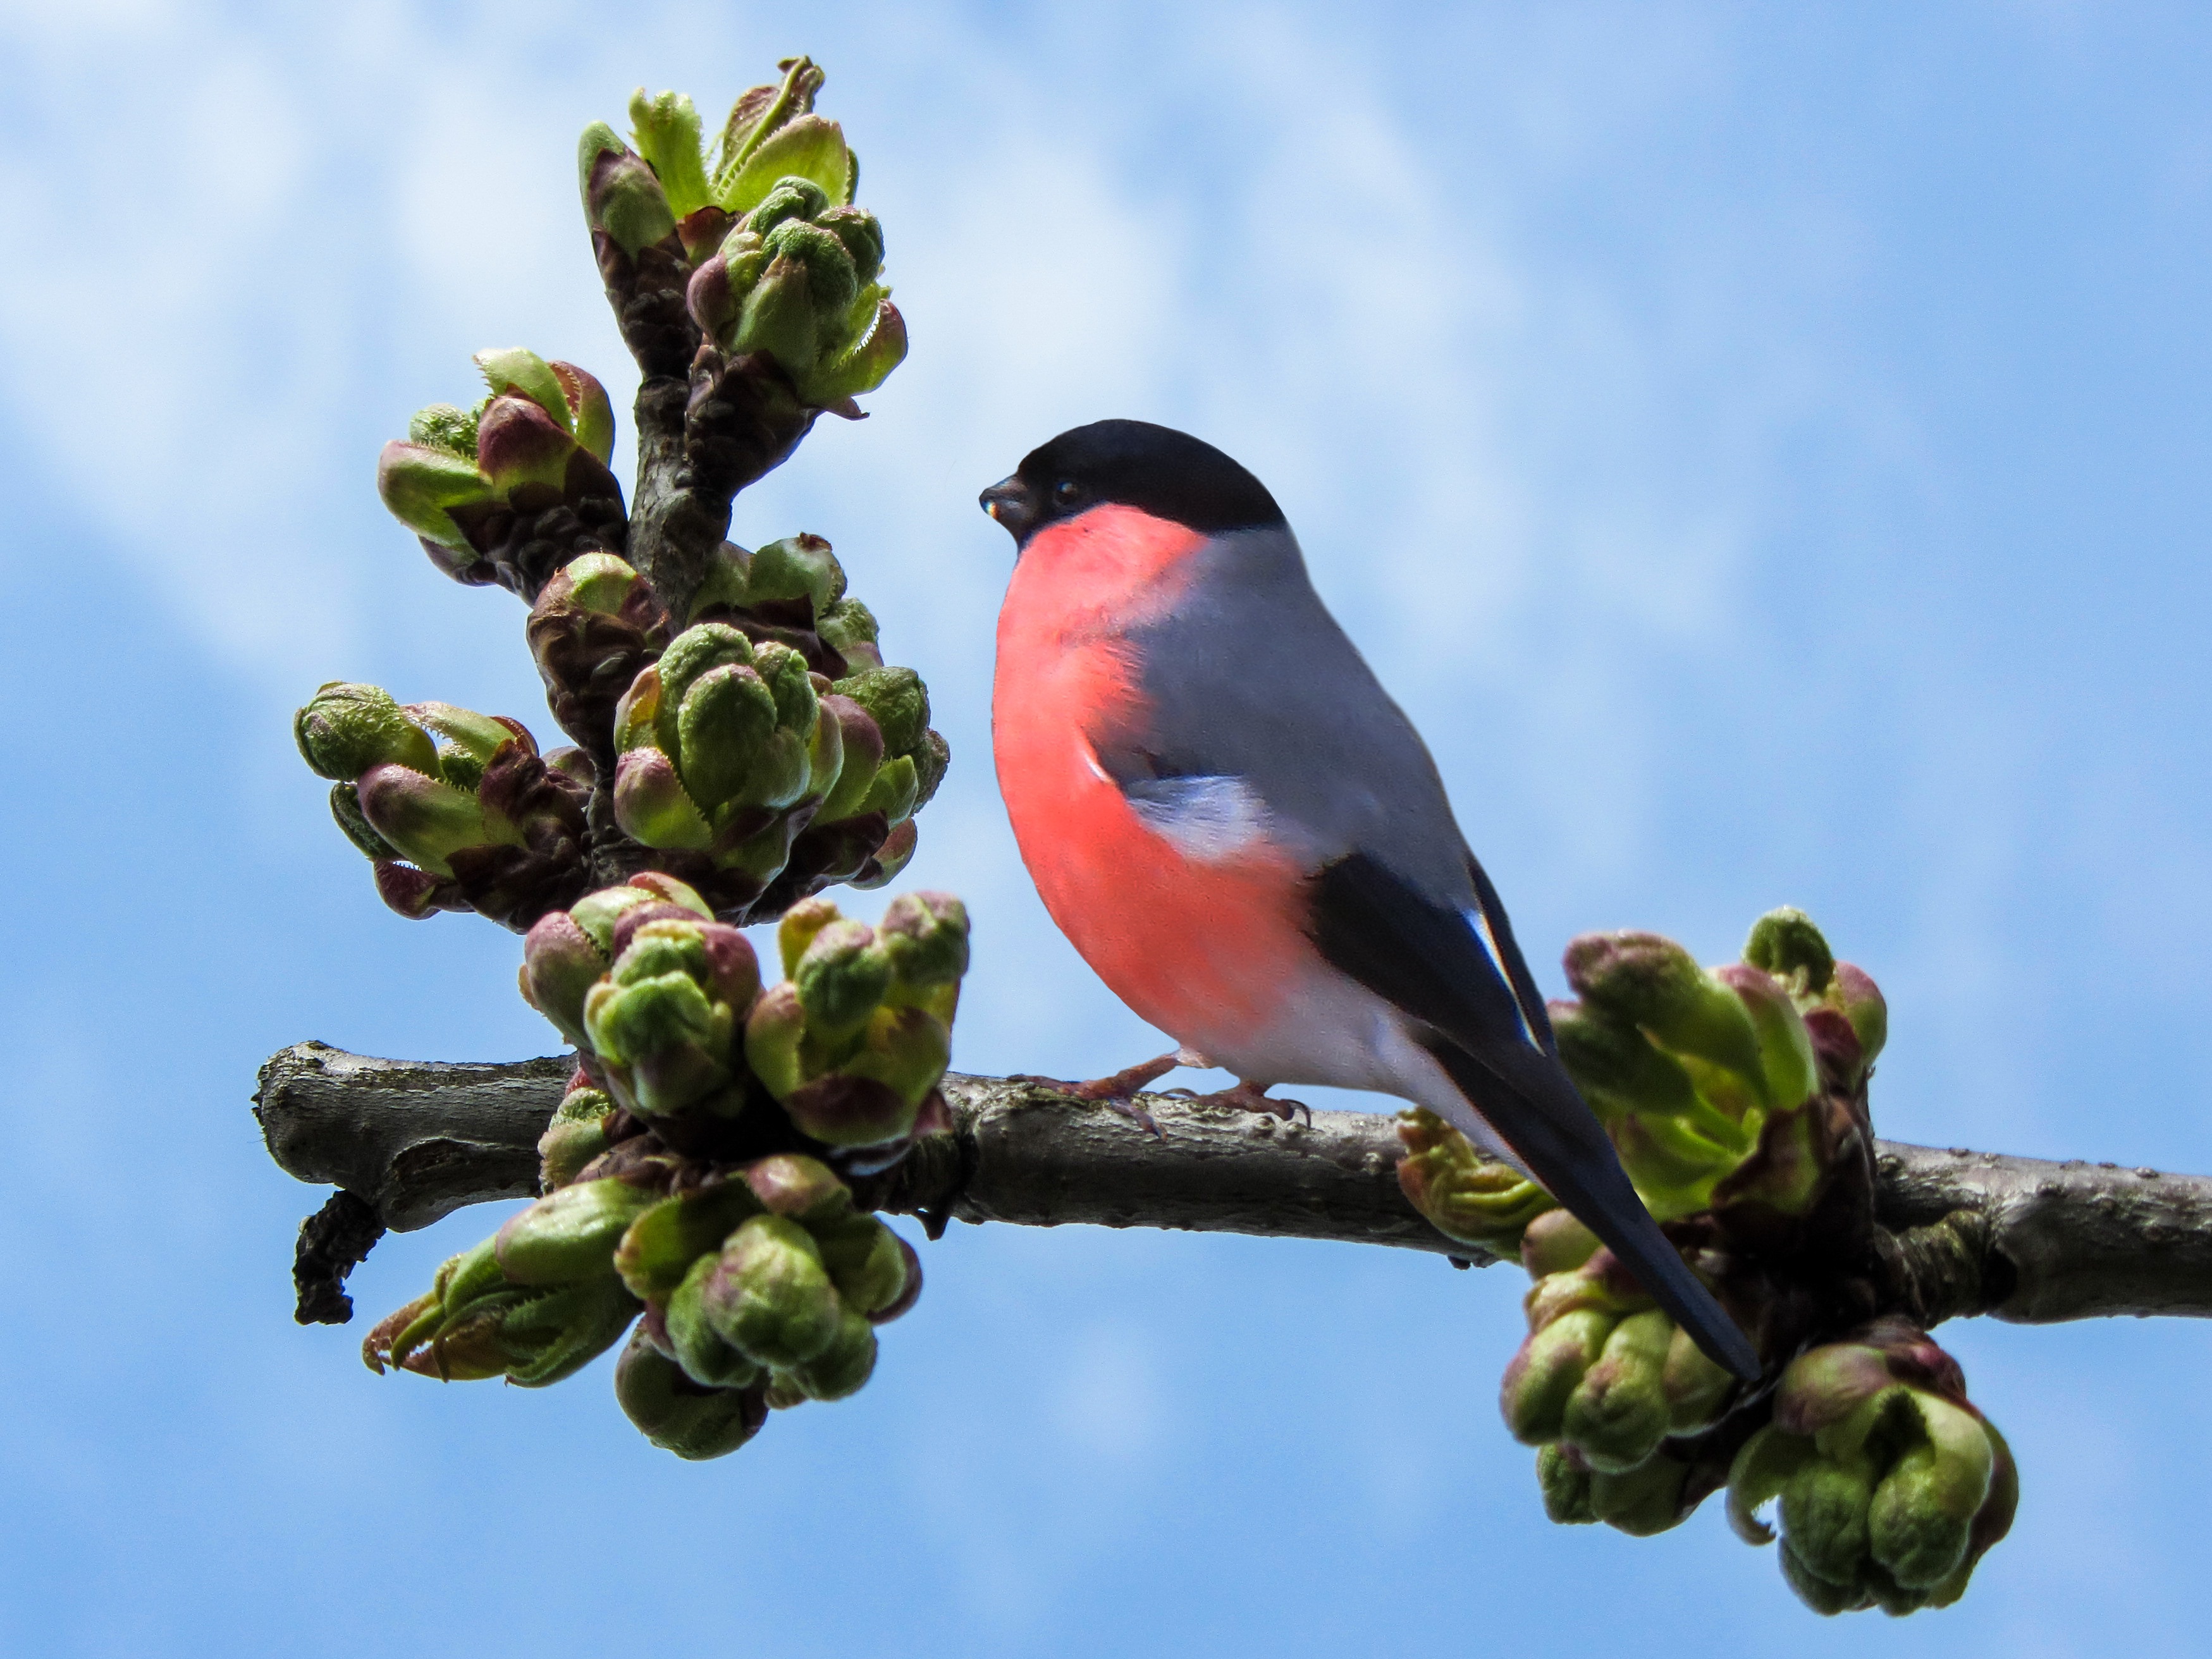
tree, nature, branch, blossom, bird, flower, wildlife, spring, green, botany, garden, flora, fauna, cherry blossom, vertebrate, finch, bullfinch, fr hlingsanfang, perching bird